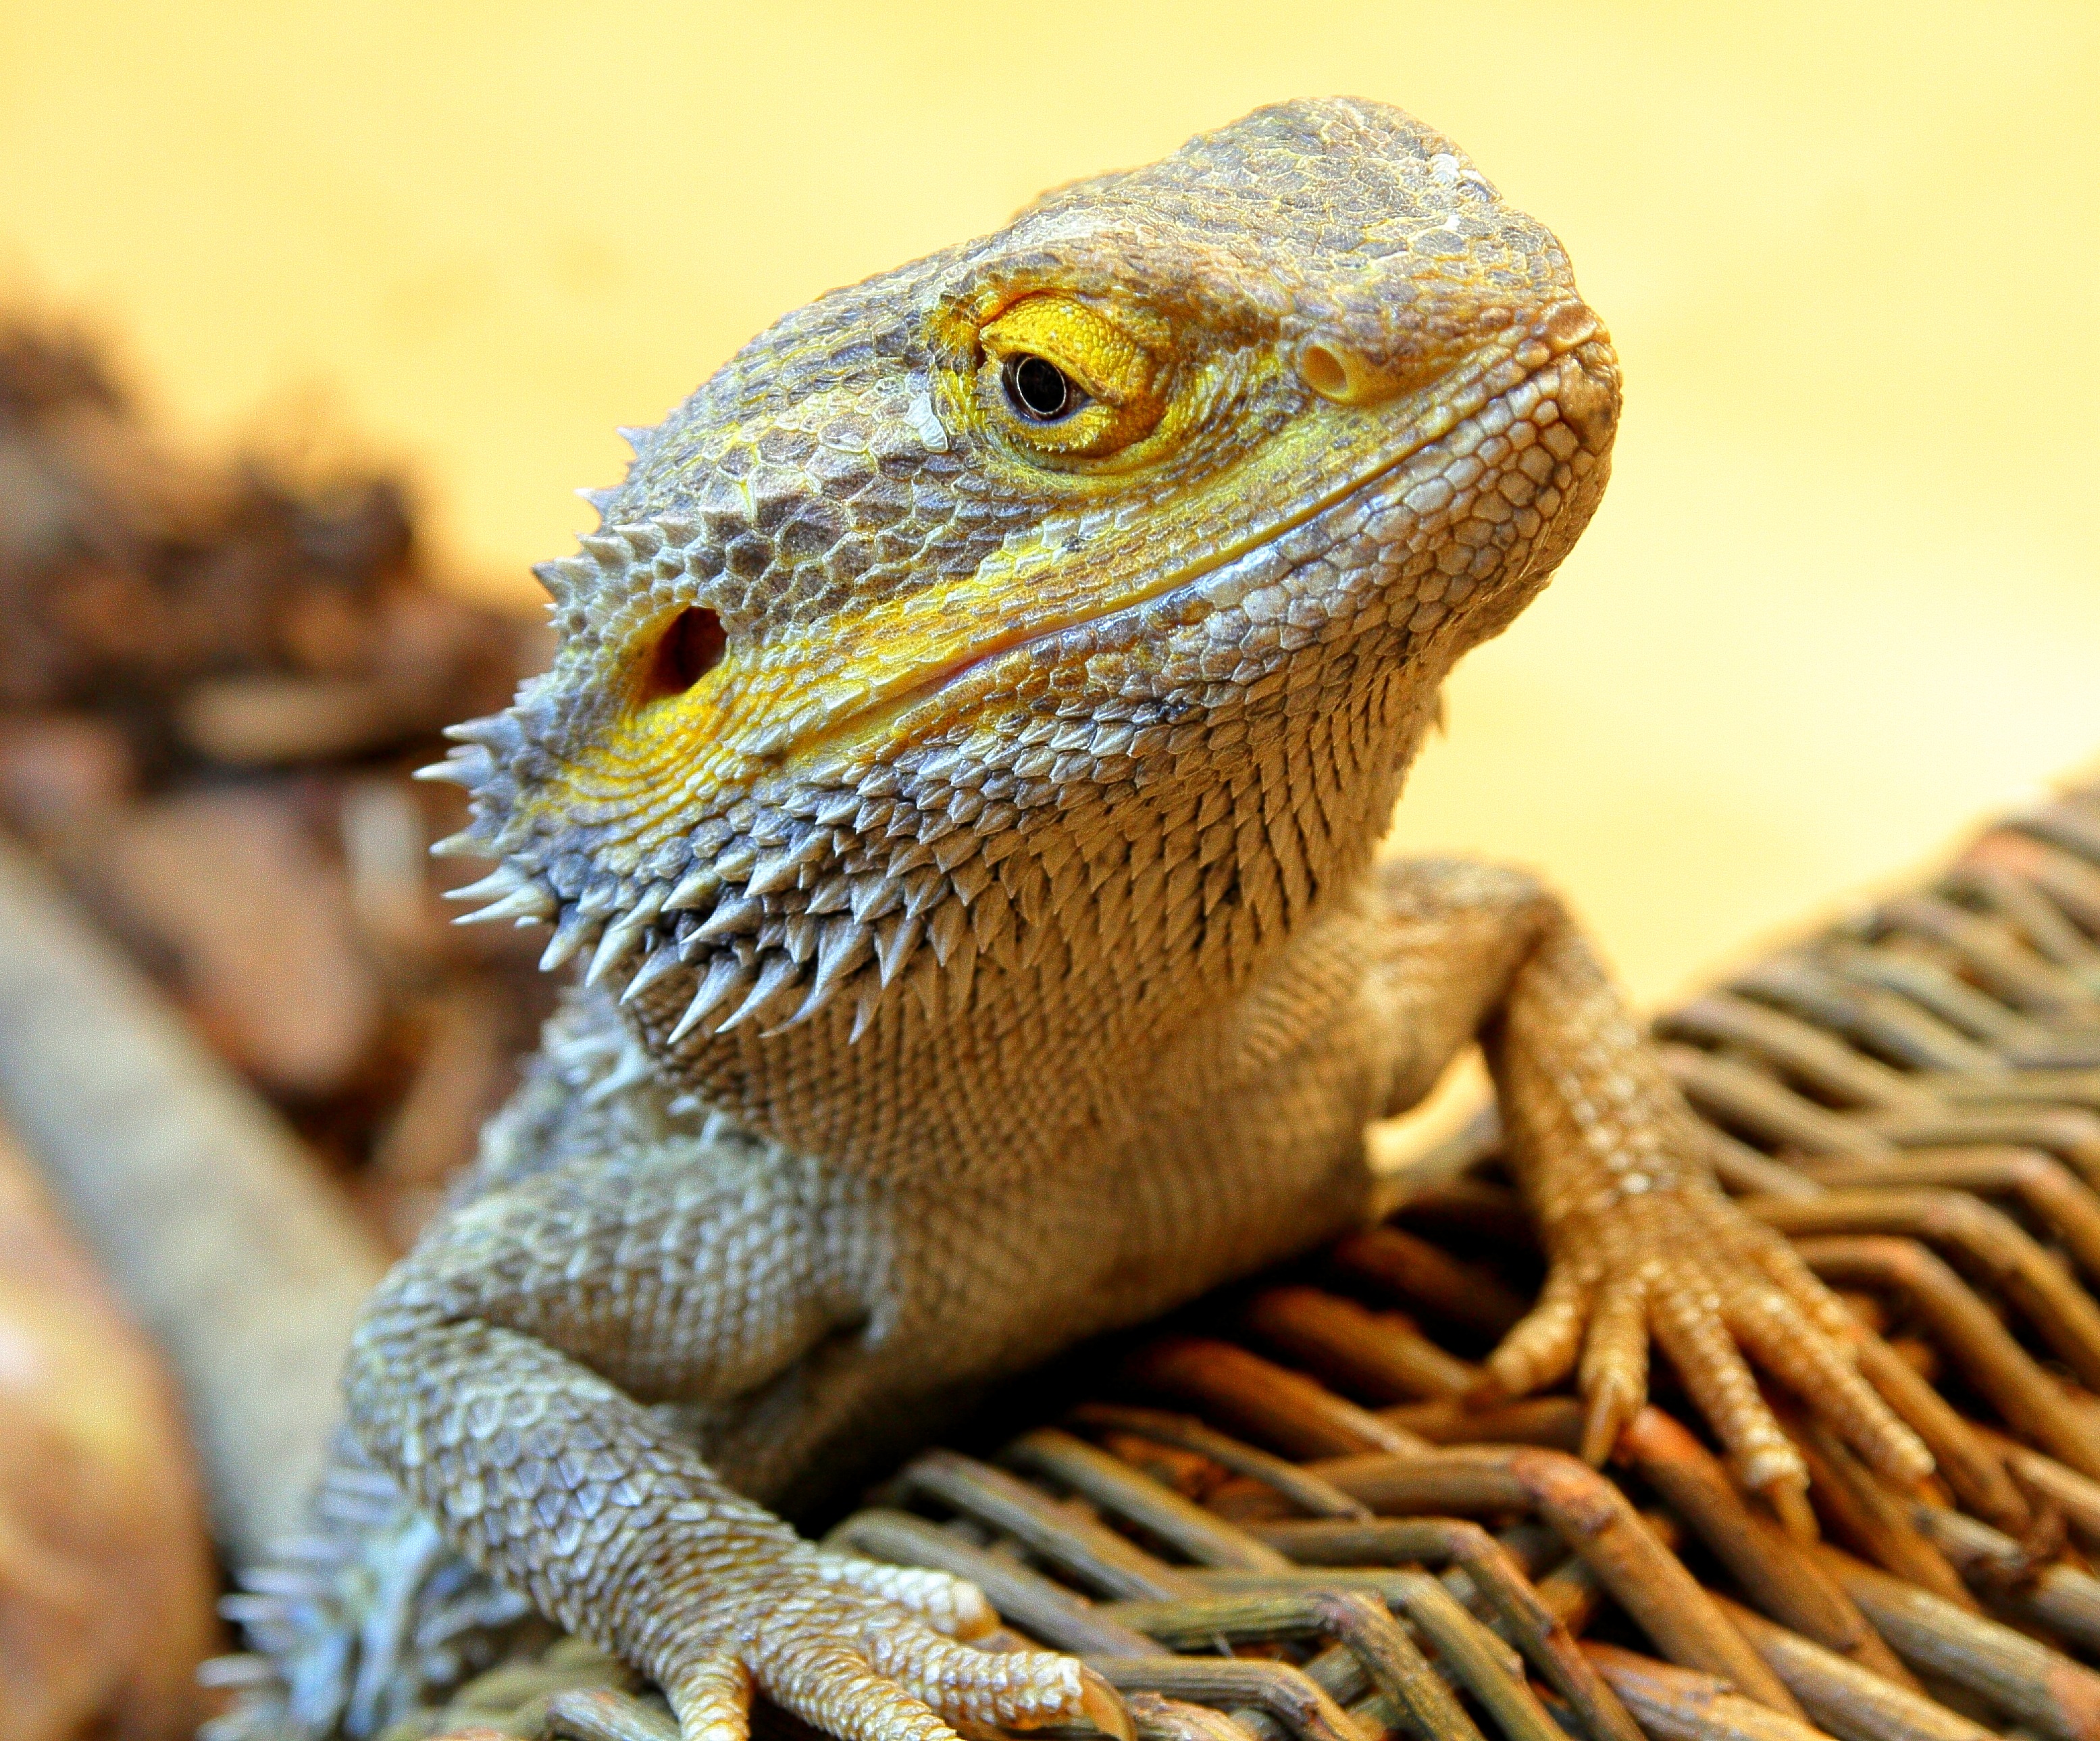
animal, wildlife, wild, reptile, iguana, fauna, lizard, green lizard, bearded dragon, close up, vertebrate, dragon, macro photography, lacerta, agamidae, pogona, agama, scaled reptile, lacertidae